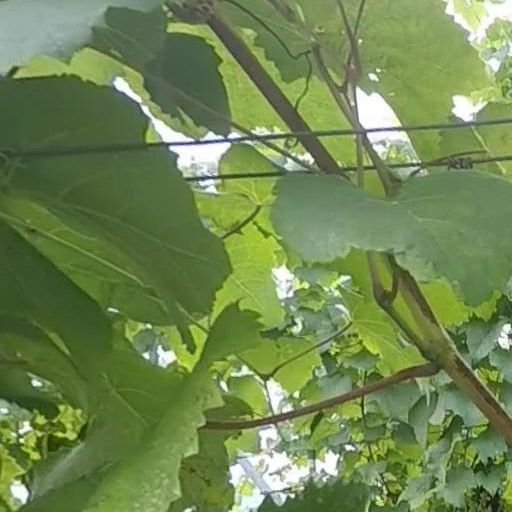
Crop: grape